Little Dorrit

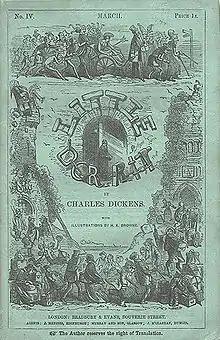
Cover of serial Volume 4, March 1856

Little Dorrit is a novel by English author Charles Dickens, originally published in serial form between 1855 and 1857. The story features Amy Dorrit, youngest child of her family, born and raised in the Marshalsea prison for debtors in London. Arthur Clennam encounters her after returning home from a 20-year absence, ready to begin his life anew.